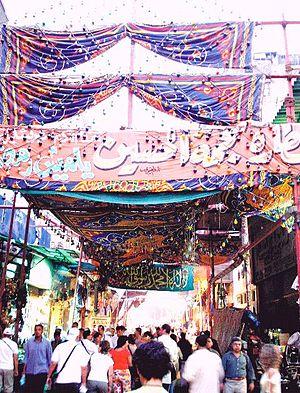
Khân el Khalili, le grand souk du Caire, est mondialement connu. En plein cœur du Caire islamique, il est délimité au sud par les mosquées Al-Azhar et Al-Hussein et au nord par la mosquée Al-Hakim, entre les deux portes Bab Al-Futuh et Bab An-Nasr dans l'enceinte construite en 1087 pour défendre la ville fatimide d'Al-Qahira.